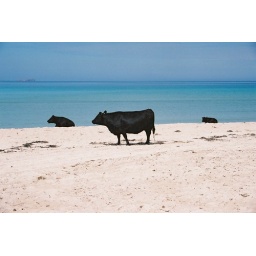
An afternoon on the beach 5th August 2004. A black cow on white sand by the blue sea